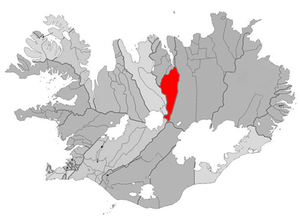
Eyjafjarðarsveit est une municipalité du nord de l'Islande. La route de Sprengisandur prend fin dans cette municipalité.